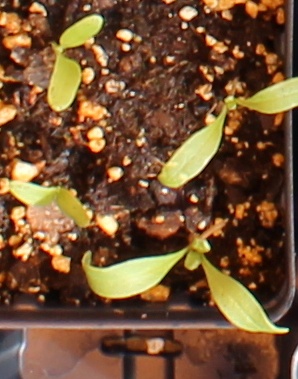
Label: Sugar beet